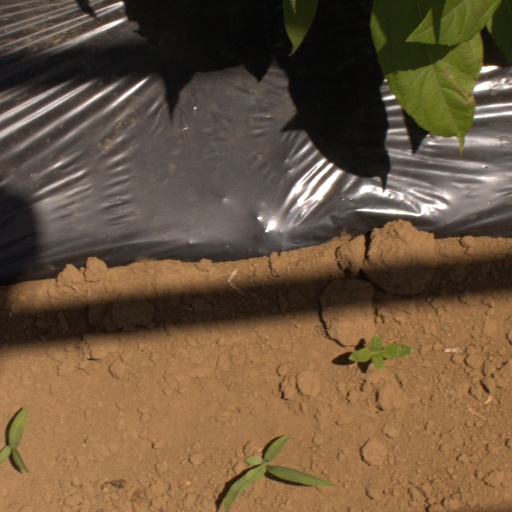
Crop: Jerusalem artichoke